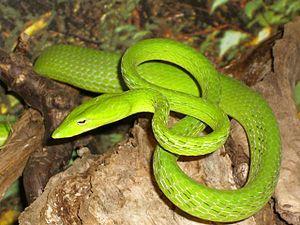
Ahaetulla mycterizans est une espèce de serpents de la famille des Colubridae.